Highland Park Neighborhood Historic District

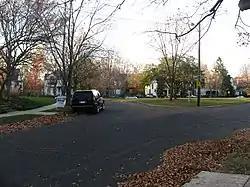
Brick intersection in Highland Park, November 2009

Highland Park Neighborhood Historic District is a national historic district located at Lafayette, Tippecanoe County, Indiana. The district encompasses 240 contributing buildings, 1 contributing site, and 1 contributing structure in a planned residential subdivision of Lafayette. It developed between about 1892 and 1945 and includes representative examples of Queen Anne, Tudor Revival, and Bungalow / American Craftsman style architecture. Notable contributing resources include the Blistain Axel Merritt House (1914), John Wagner Jr. House (c. 1893), John Ross House (c. 1895), and Bicycle Bridge (1924).